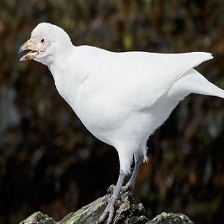
Species: SNOWY SHEATHBILL
Scientific name: CHIONIS ALBUS